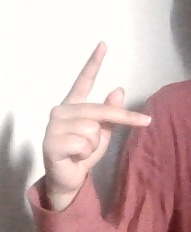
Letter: dha